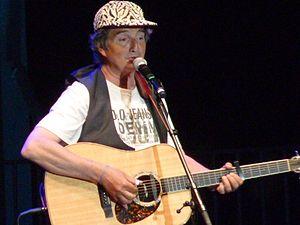
Hervé Cristiani au concert de La Nuit des Hits à Juan-les-Pins pour l'association Enfant Star &amp
Hervé Cristiani, né le 8 novembre 1947 à Paris et mort le 16 juillet 2014 dans la même ville, est un auteur-compositeur-interprète français.